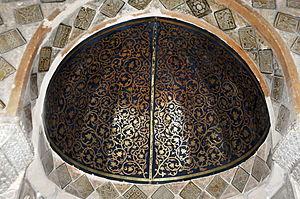
Une œuvre est l'objet physique ou virtuel résultant d'un travail anthropique, c'est-à-dire réalisé par l'Homme, ou plus généralement d'interactions naturelles. Plus prosaïquement, c'est aussi un synonyme d'ouvrage, c'est-à-dire le travail et son résultat, produit par l'ouvrier, par extension, celui de l'artisan ou de l'artiste.
Le rinceau désigne un motif ornemental constitué d'une arabesque de feuillages, de fleurs ou de fruits sculptée ou peinte servant d'ornement en architecture ou dans les arts décoratifs.
L’histoire de la peinture traverse le temps et enjambe toutes les cultures.
Une œuvre d'art, ou un objet d'art, est un objet ou une création artistique ou esthétique. C'est généralement un élément fait par un artiste. Un chef-d'œuvre est anciennement la preuve de l'excellence que devait présenter le compagnon pour être promu à la maîtrise dans sa corporation.